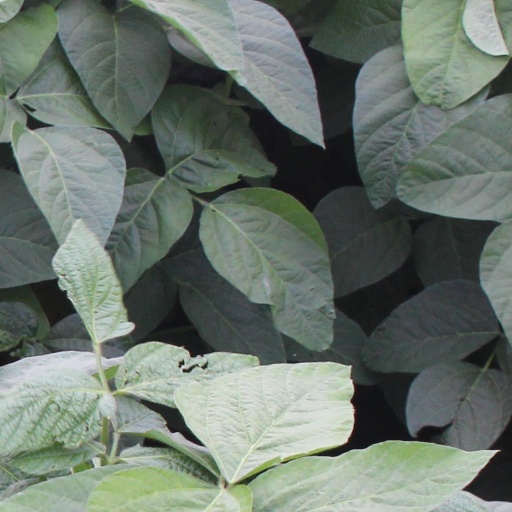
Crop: soybean